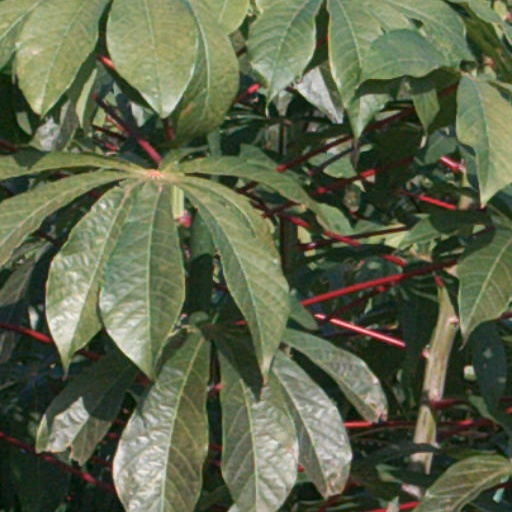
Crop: cassava